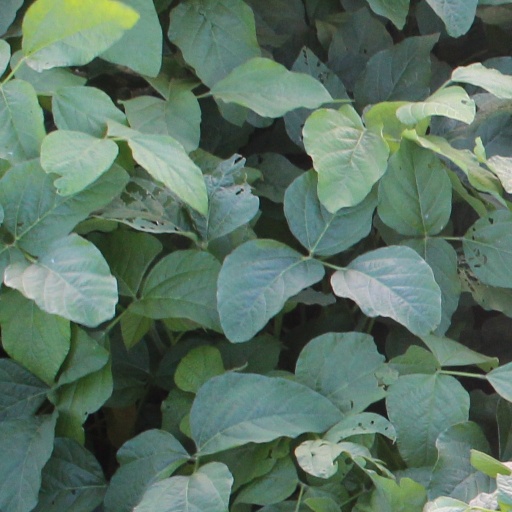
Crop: soybean